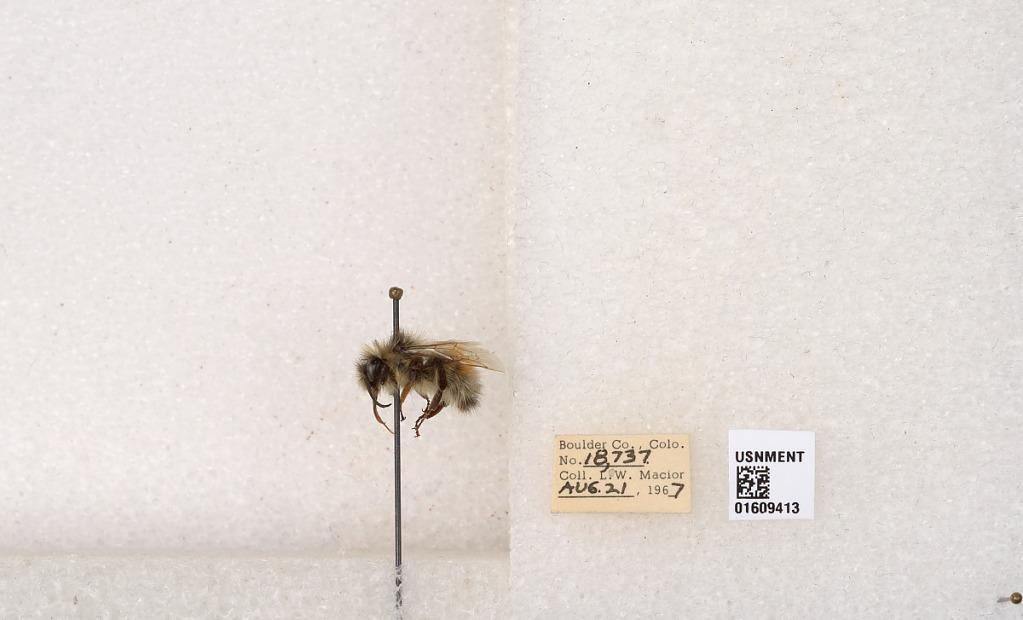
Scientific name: Bombus (Pyrobombus) sylvicola Kirby
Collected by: L. Macior
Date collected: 1967-8-21
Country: United States
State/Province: Colorado
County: Boulder
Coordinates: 40.0263, -105.3